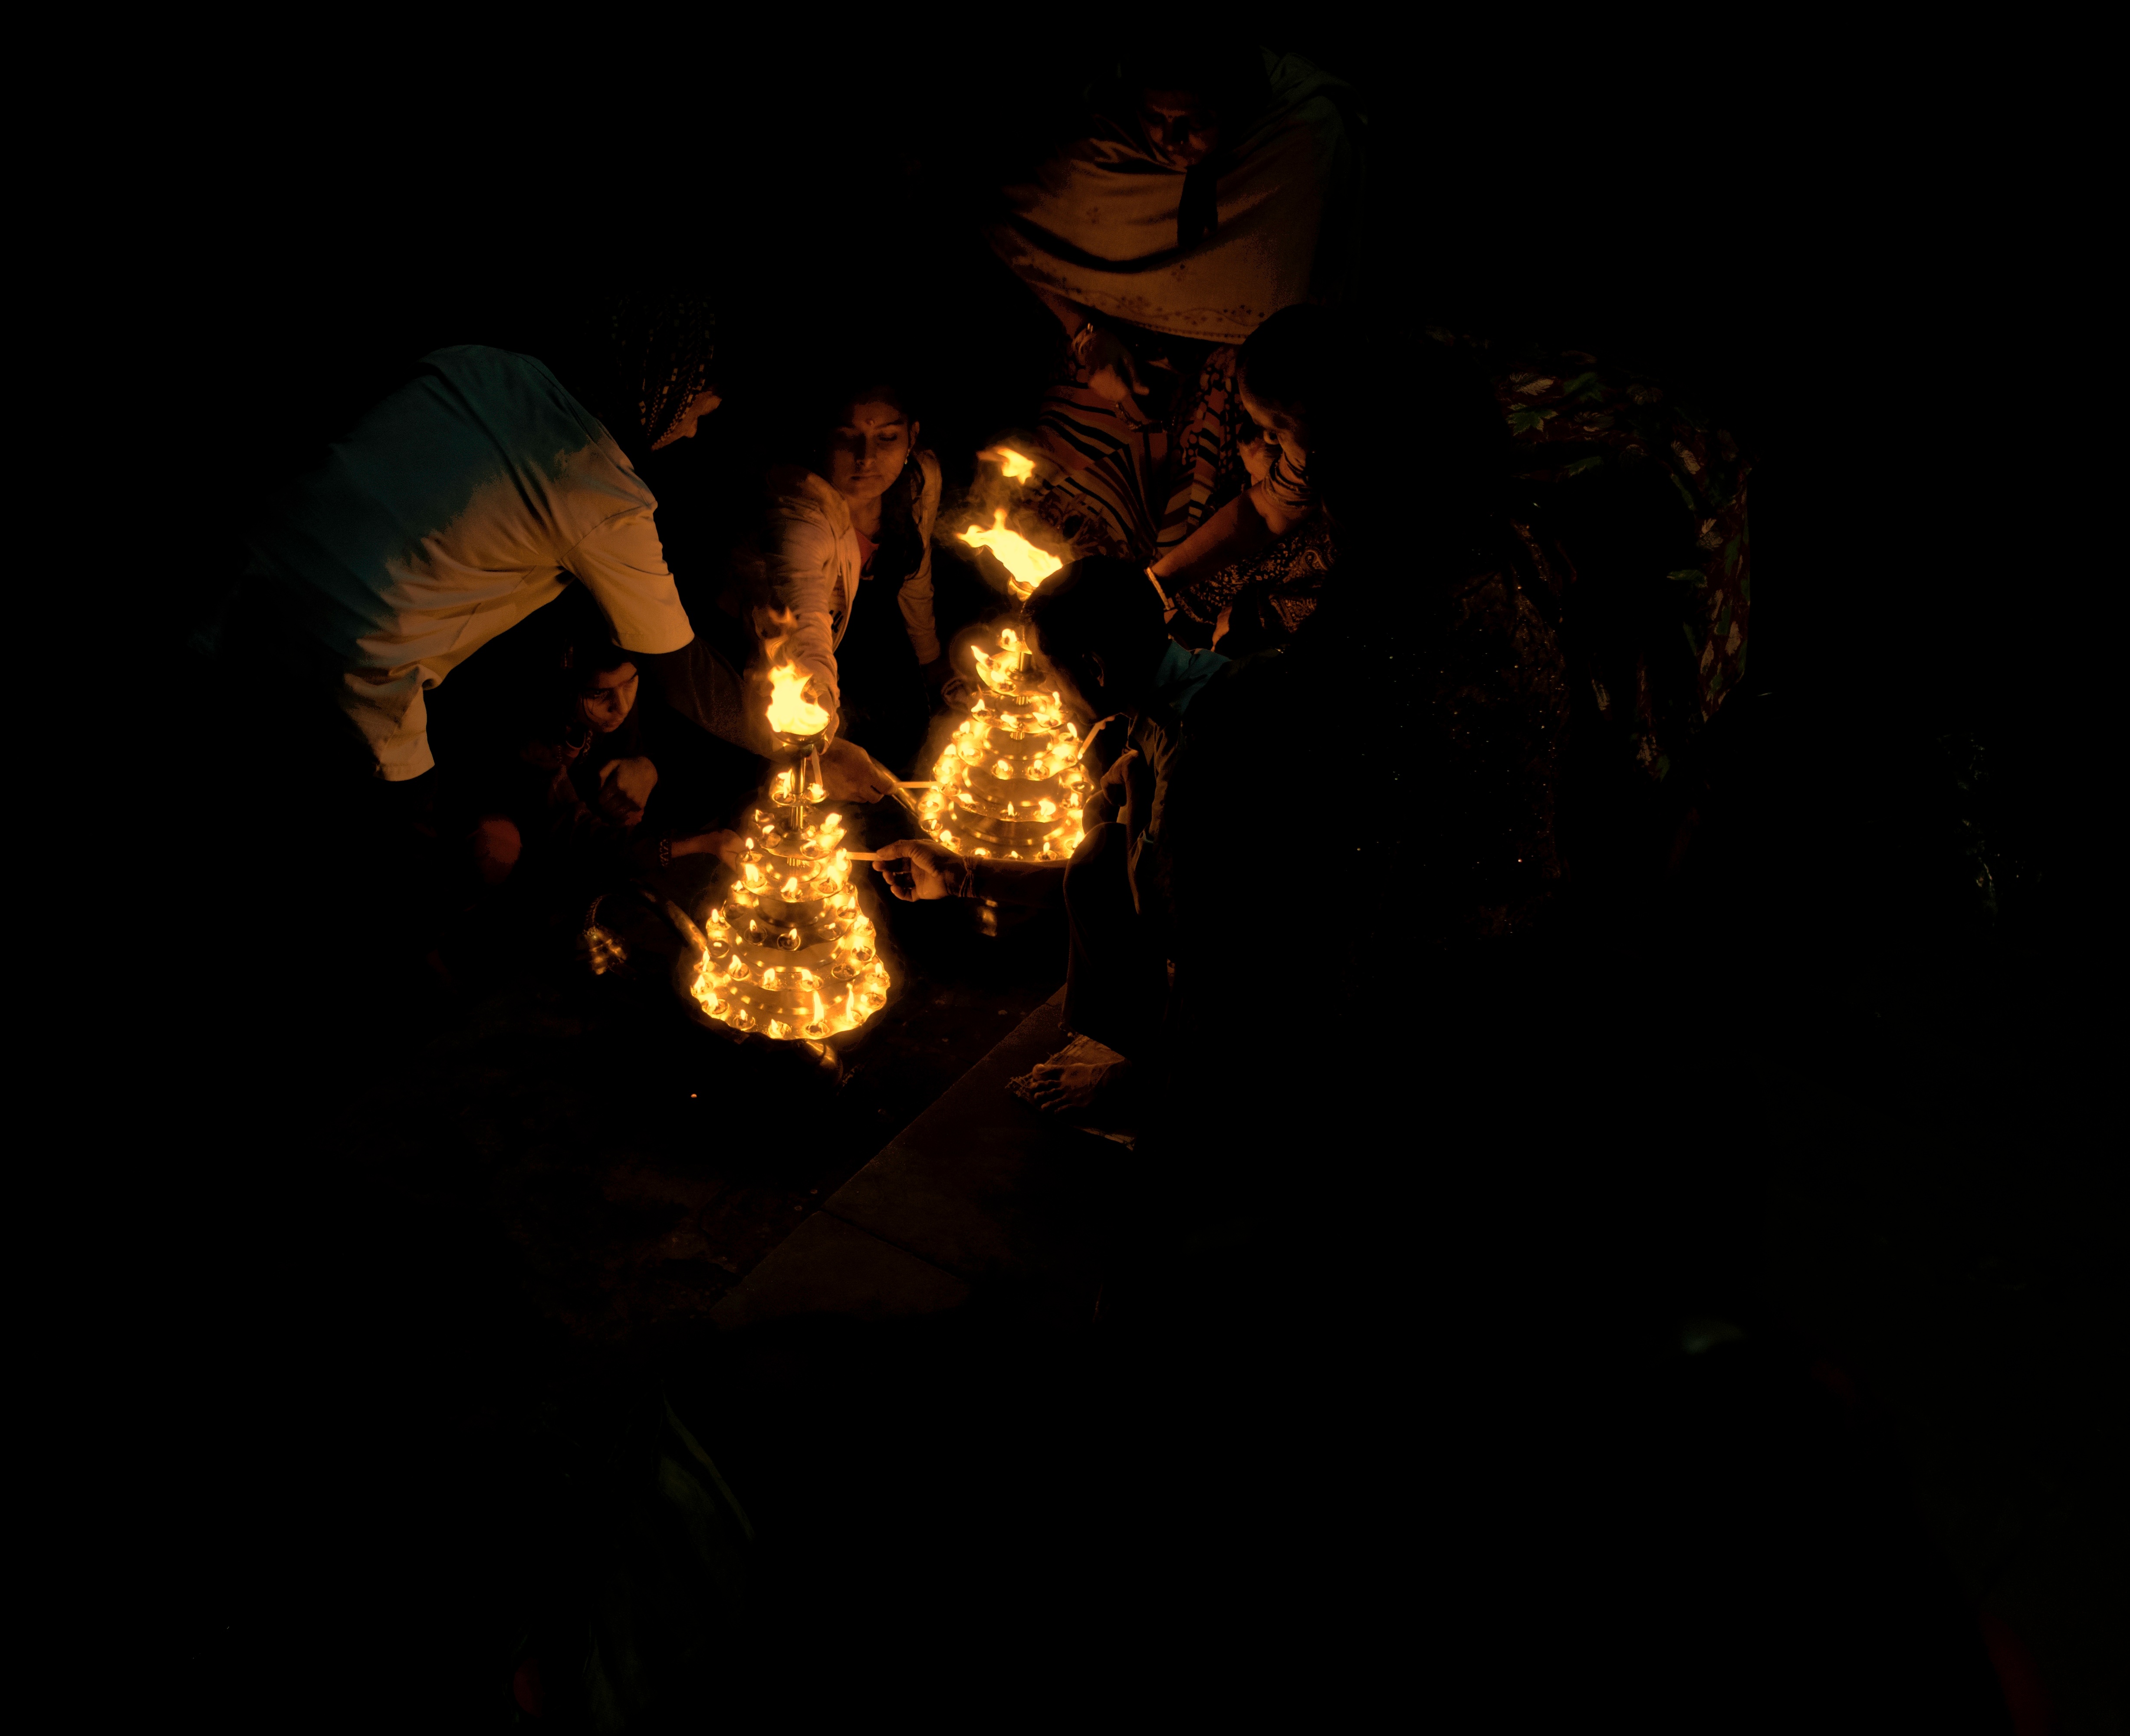
light, night, sparkler, darkness, lighting, poi